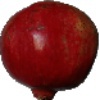
Label: Pomegranate 1